Toro Rosso STR5

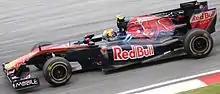
Jaime Alguersuari scored his first points at the ; becoming the second-youngest driver to score championship points.

The STR5 struggled throughout the 2010 season with a small number of retirements. On 19 occasions did a STR5 cross the finish line of a Grand Prix, with Buemi chalking up 5 retirements in 19 races, failing to finish a Grand Prix in Australia, China, Spain, Germany and South Korea. Alguersuari meanwhile fared slightly better with 2 retirements. Alguersuari chalked up the first points of the season in Round 3 at Sepang, Malaysia with a 9th place finish. Buemi would score the team's next 7 points with 10th place finishes at the Monaco and Japanese Grand Prix, 8th finish at Canadian Grand Prix and 9th finish at European Grand Prix. Alguersuari added the team's final point at the final Grand Prix of the season in Abu Dhabi.